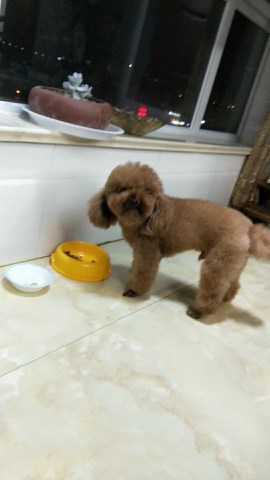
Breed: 7449-n000128-teddy